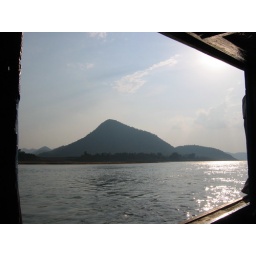
This is a vewi from within the boat. I was sitting in a chair in the boat when I clicked this picture.